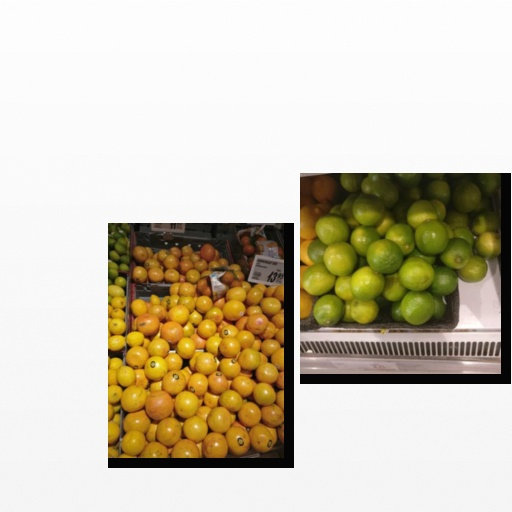
Food items: lime, red_grapefruit